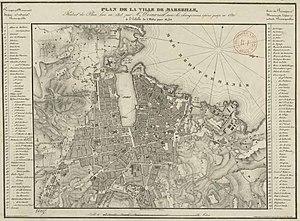
Plan de marseille en 1830
L'avenue du Prado, située dans les 6ᵉ et 8ᵉ arrondissement de Marseille, est une large avenue en équerre qui prolonge la rue de Rome à partir de la place Castellane jusqu'au rond-point du Prado puis change de direction pour conduire à la statue de David à la plage du Prado.